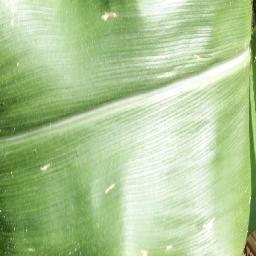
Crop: corn
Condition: (maize)_healthy